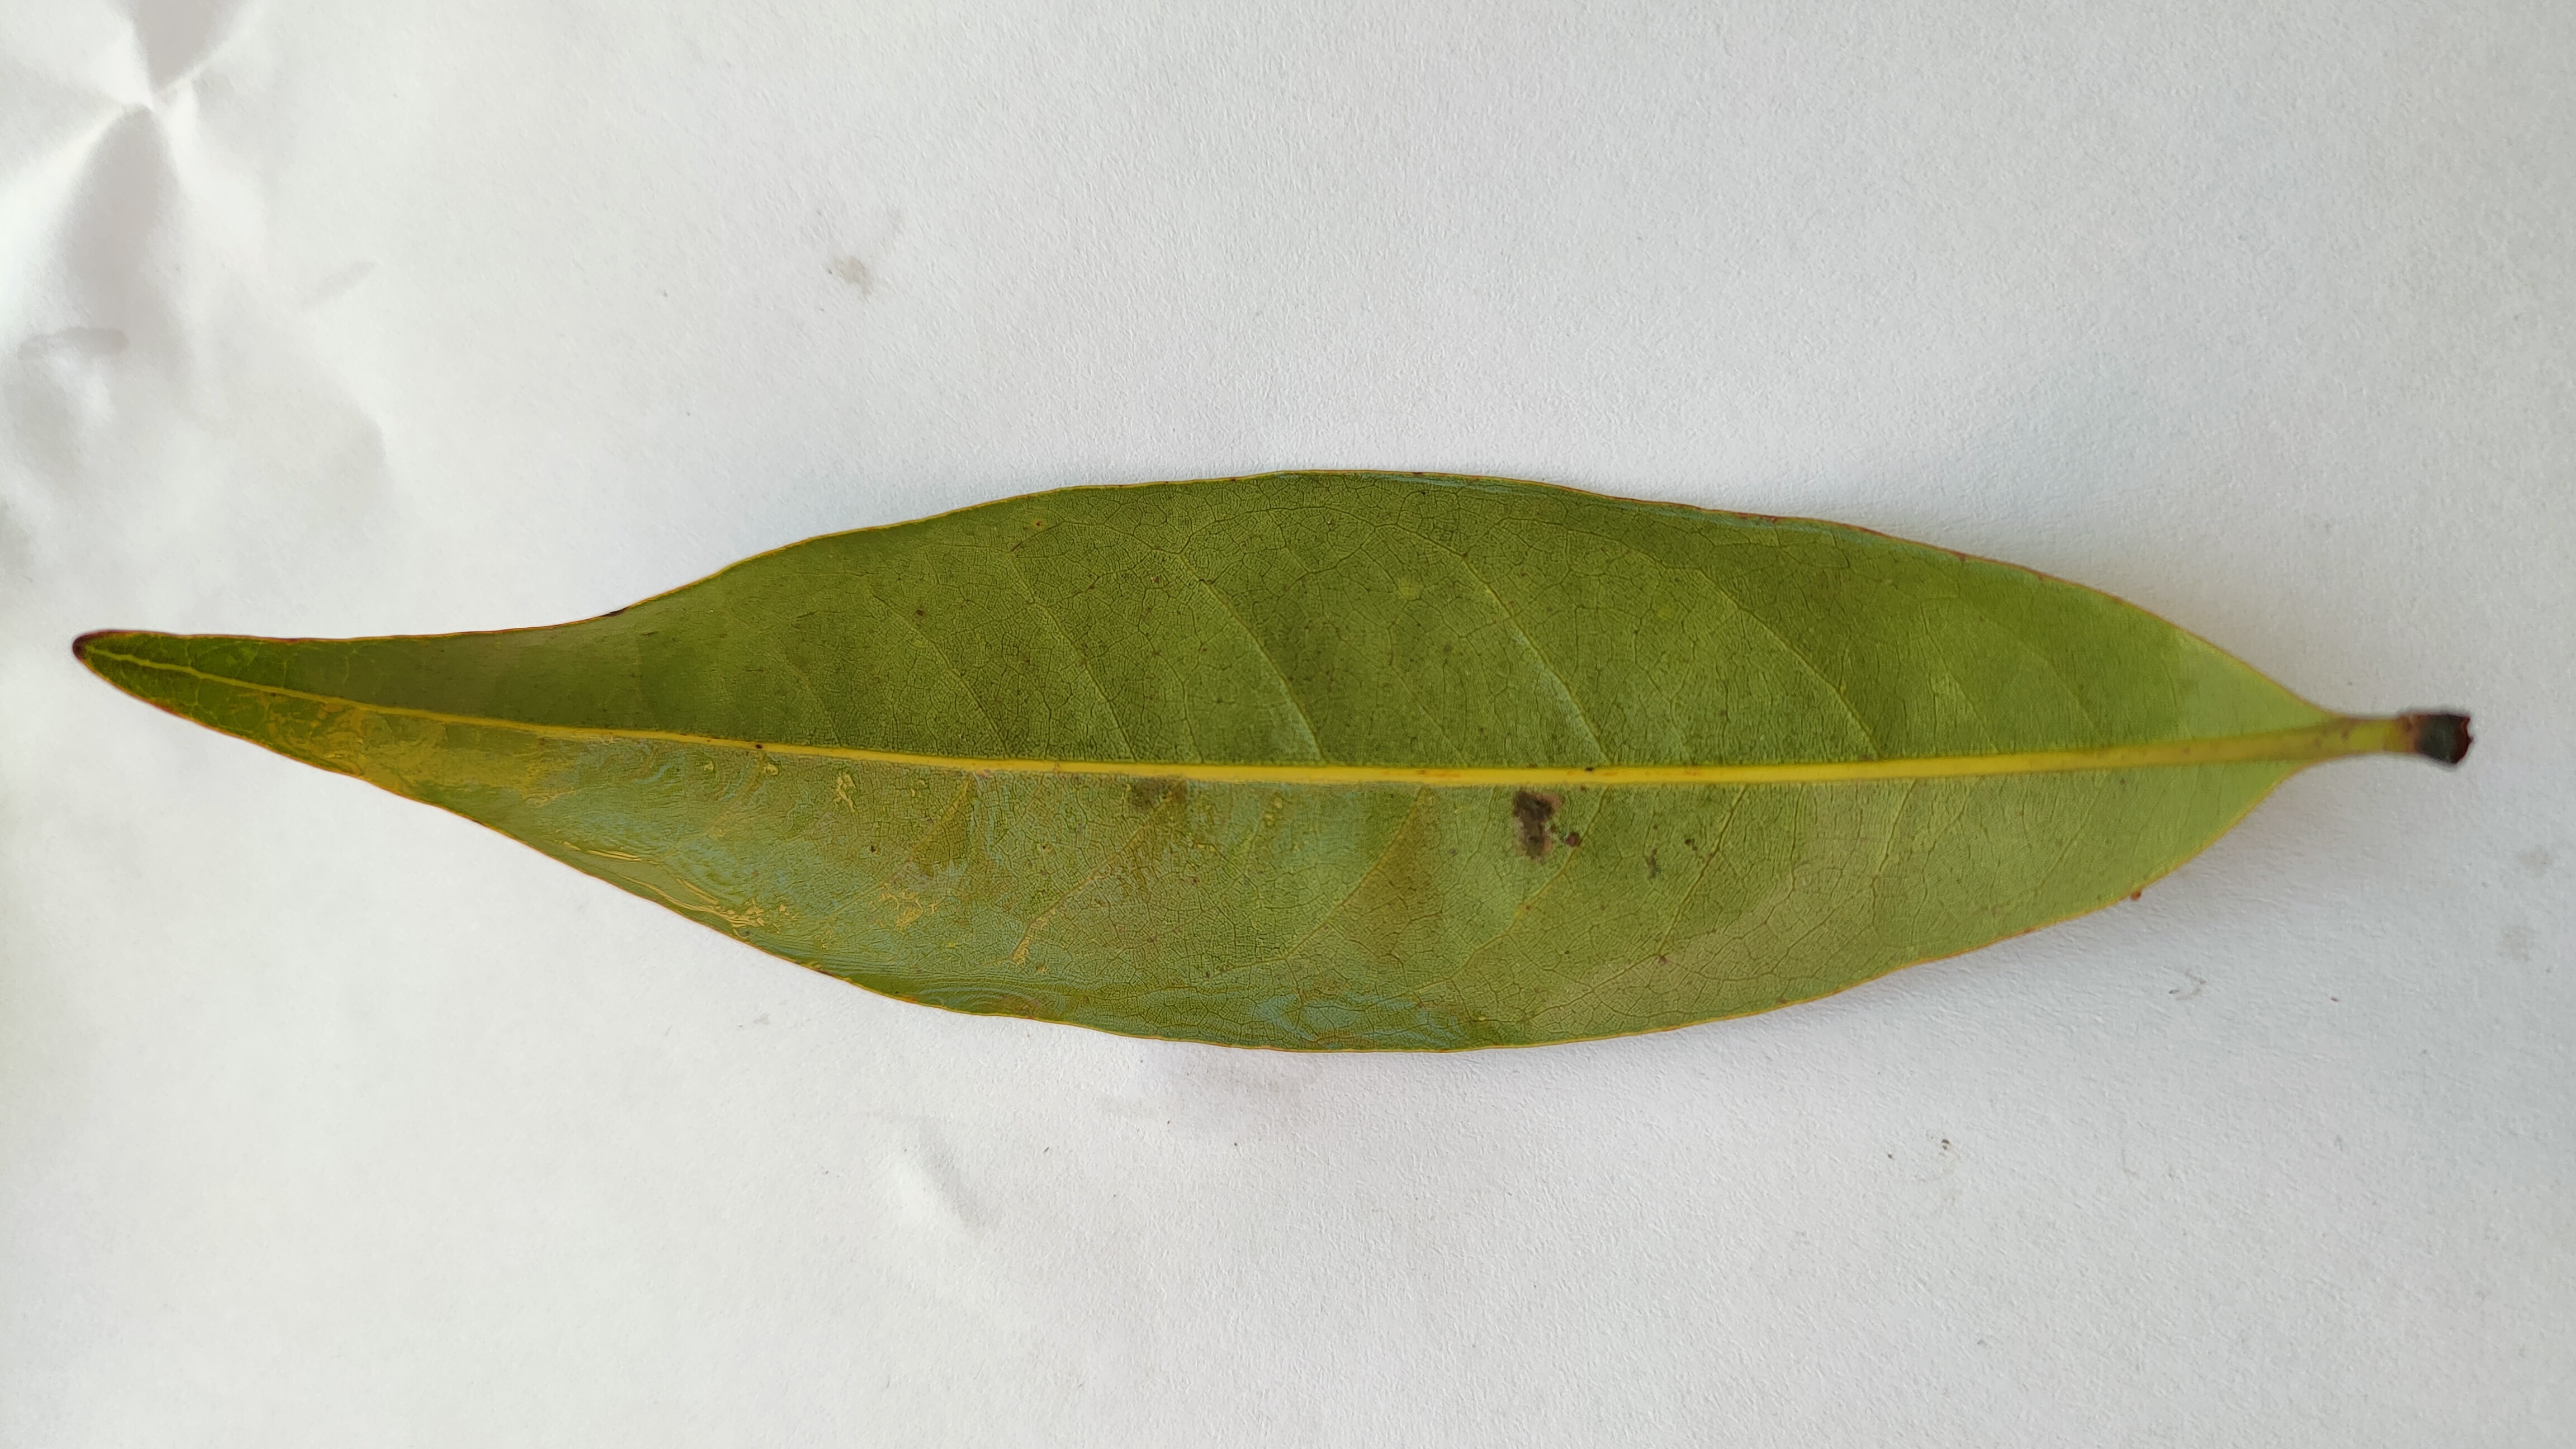
Leaf variety: Lychee